Tadeusz Lewandowski

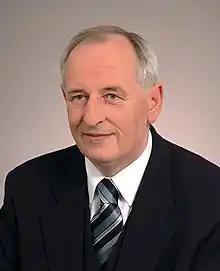
Tadeusz Lewandowski

Tadeusz Stefan Lewandowski (6 January 1944 – 10 July 2021) was a Polish Law and Justice politician who served in the Sejm (1997–2001 and 2005–2007).